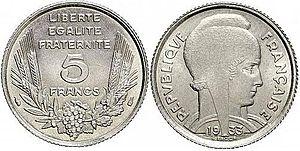
Pièce de 5 francs français en nickel «
Albert Bedouch, dit Albert Bedouce, né le 8 janvier 1869 à Toulouse et mort le 4 août 1947 à Paris, est un homme politique socialiste français ayant exercé sous la IIIᵉ République.
Lucien Georges Bazor est un médailleur français, né le 18 janvier 1889 à Paris et mort le 15 juillet 1974 à Châtenay-Malabry.